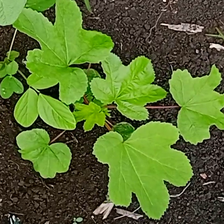
Weed species: Little_Mallow(Malva parviflora)